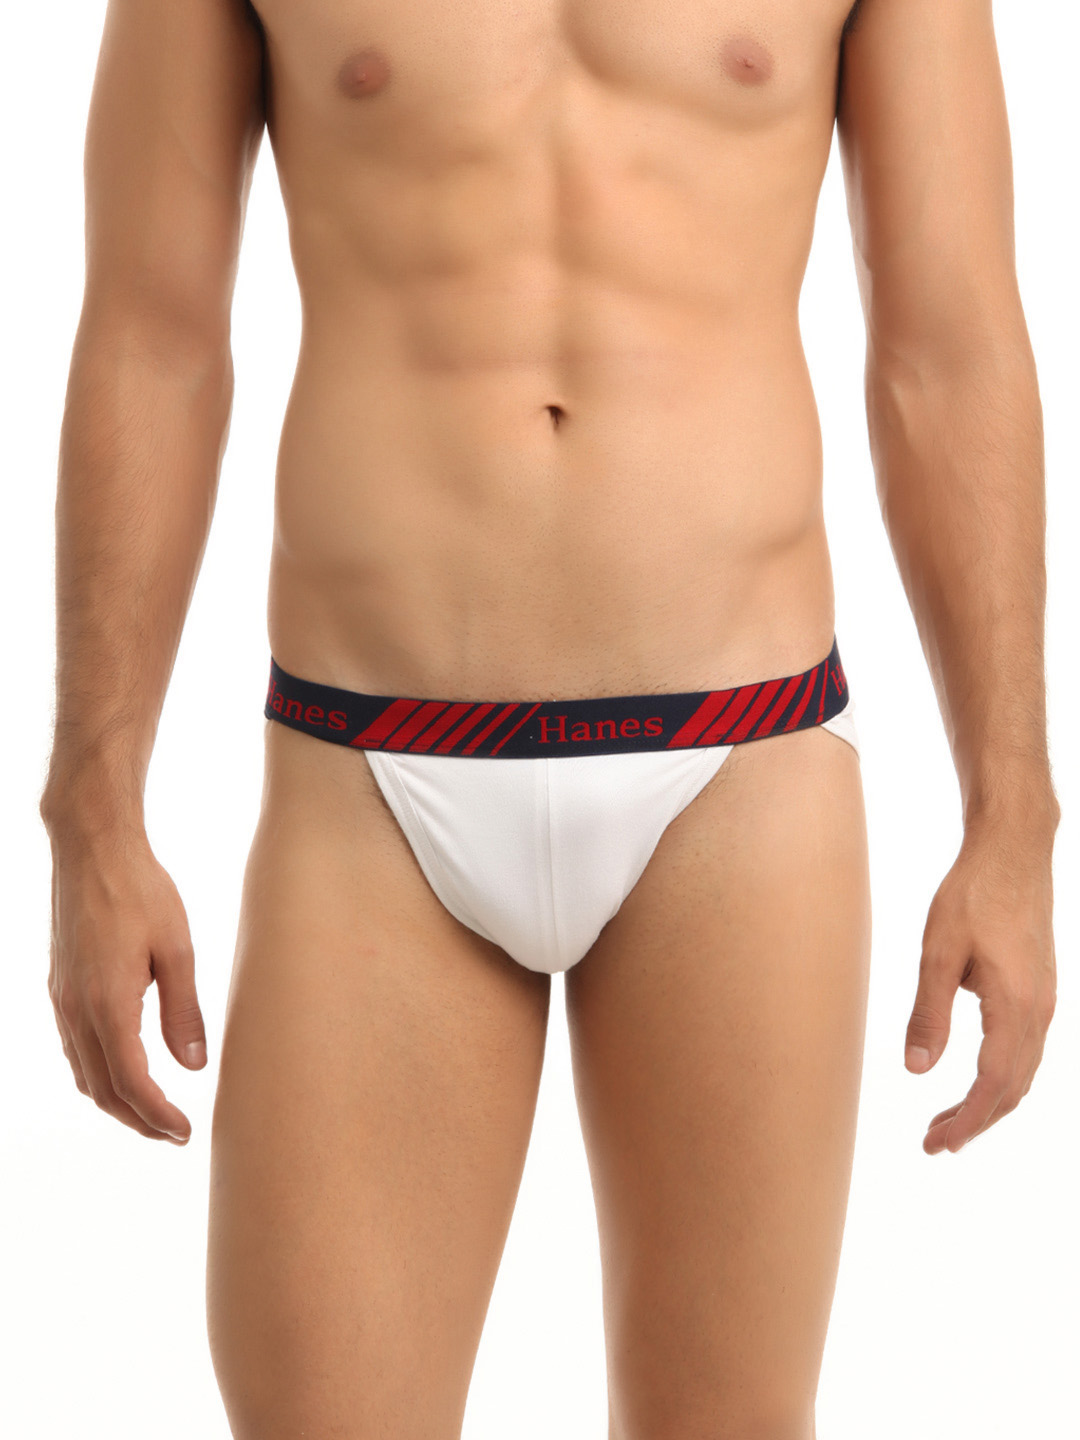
Hanes Men White Premium String Bikini Briefs
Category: Apparel / Innerwear / Briefs
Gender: Men
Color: White
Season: Summer 2016
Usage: Casual